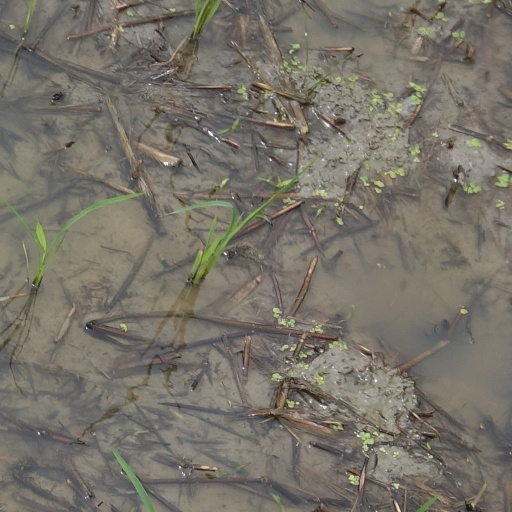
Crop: rice